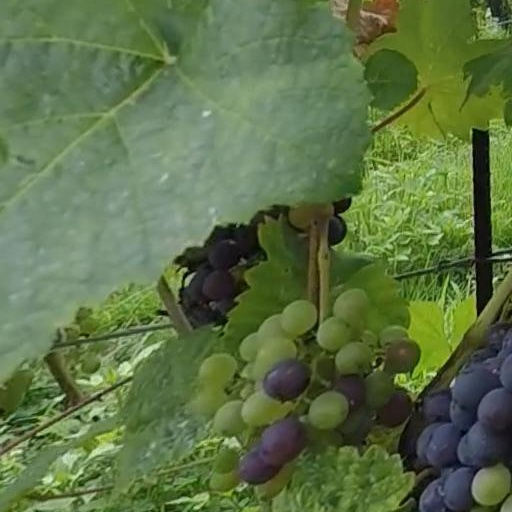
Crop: grape